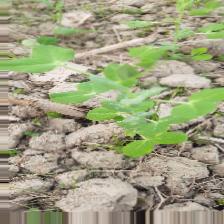
Label: Powdery Mildew